Jersey Boat Show

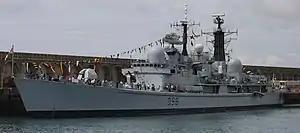

The show is normally attended by a visiting Royal Navy ship and other assets, in 2008, this was . In 2009, HMS York (D98) was the visiting ship, attended in 2010, 2012 and 2013, and her sister ship in 2011. 2014 and 2016. In 2015 attended.